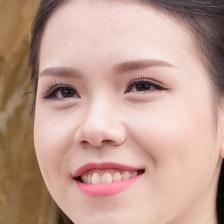
Label: faces